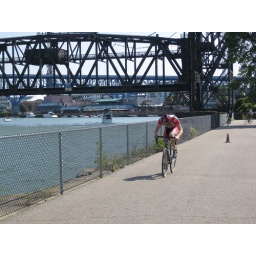
Rudy next to the Cuyahoga River with the train bridge in the backround.